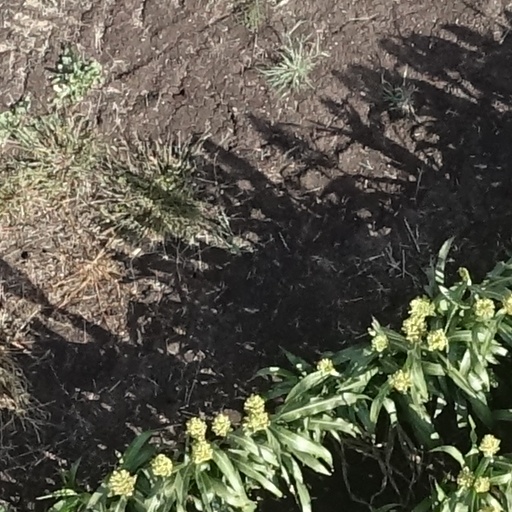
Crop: sorghum